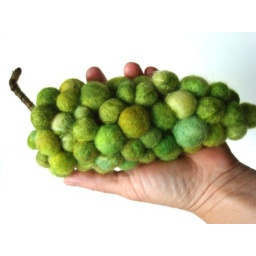
felted wool green grapes in hand